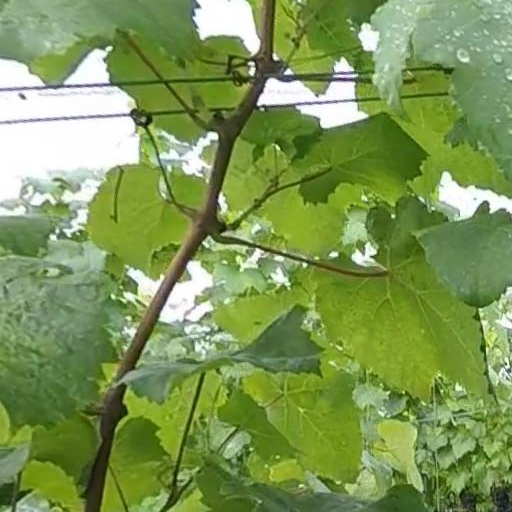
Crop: grape